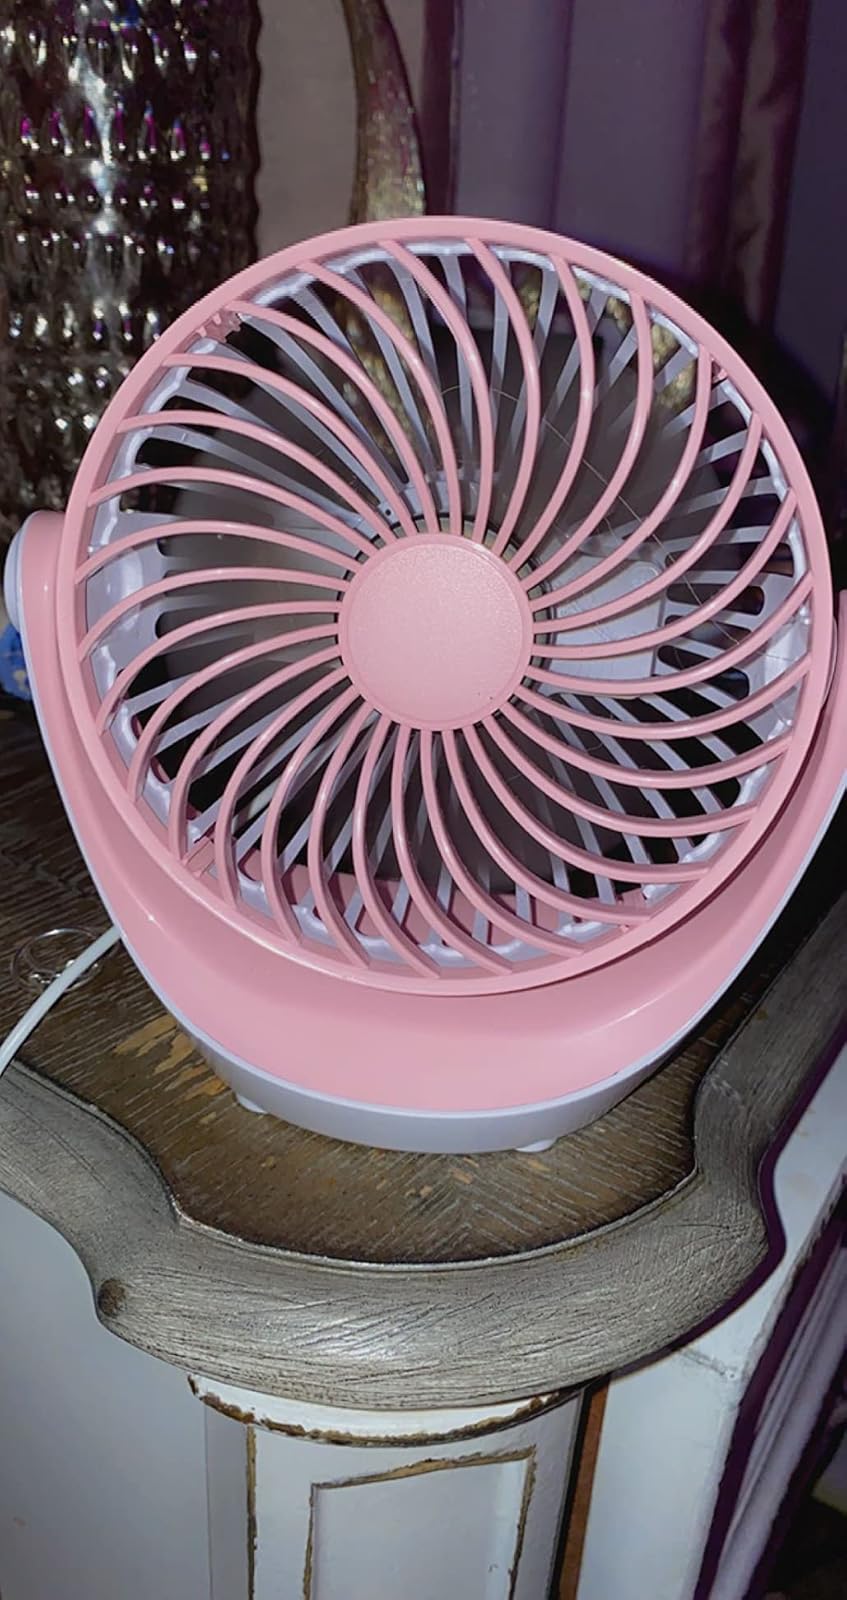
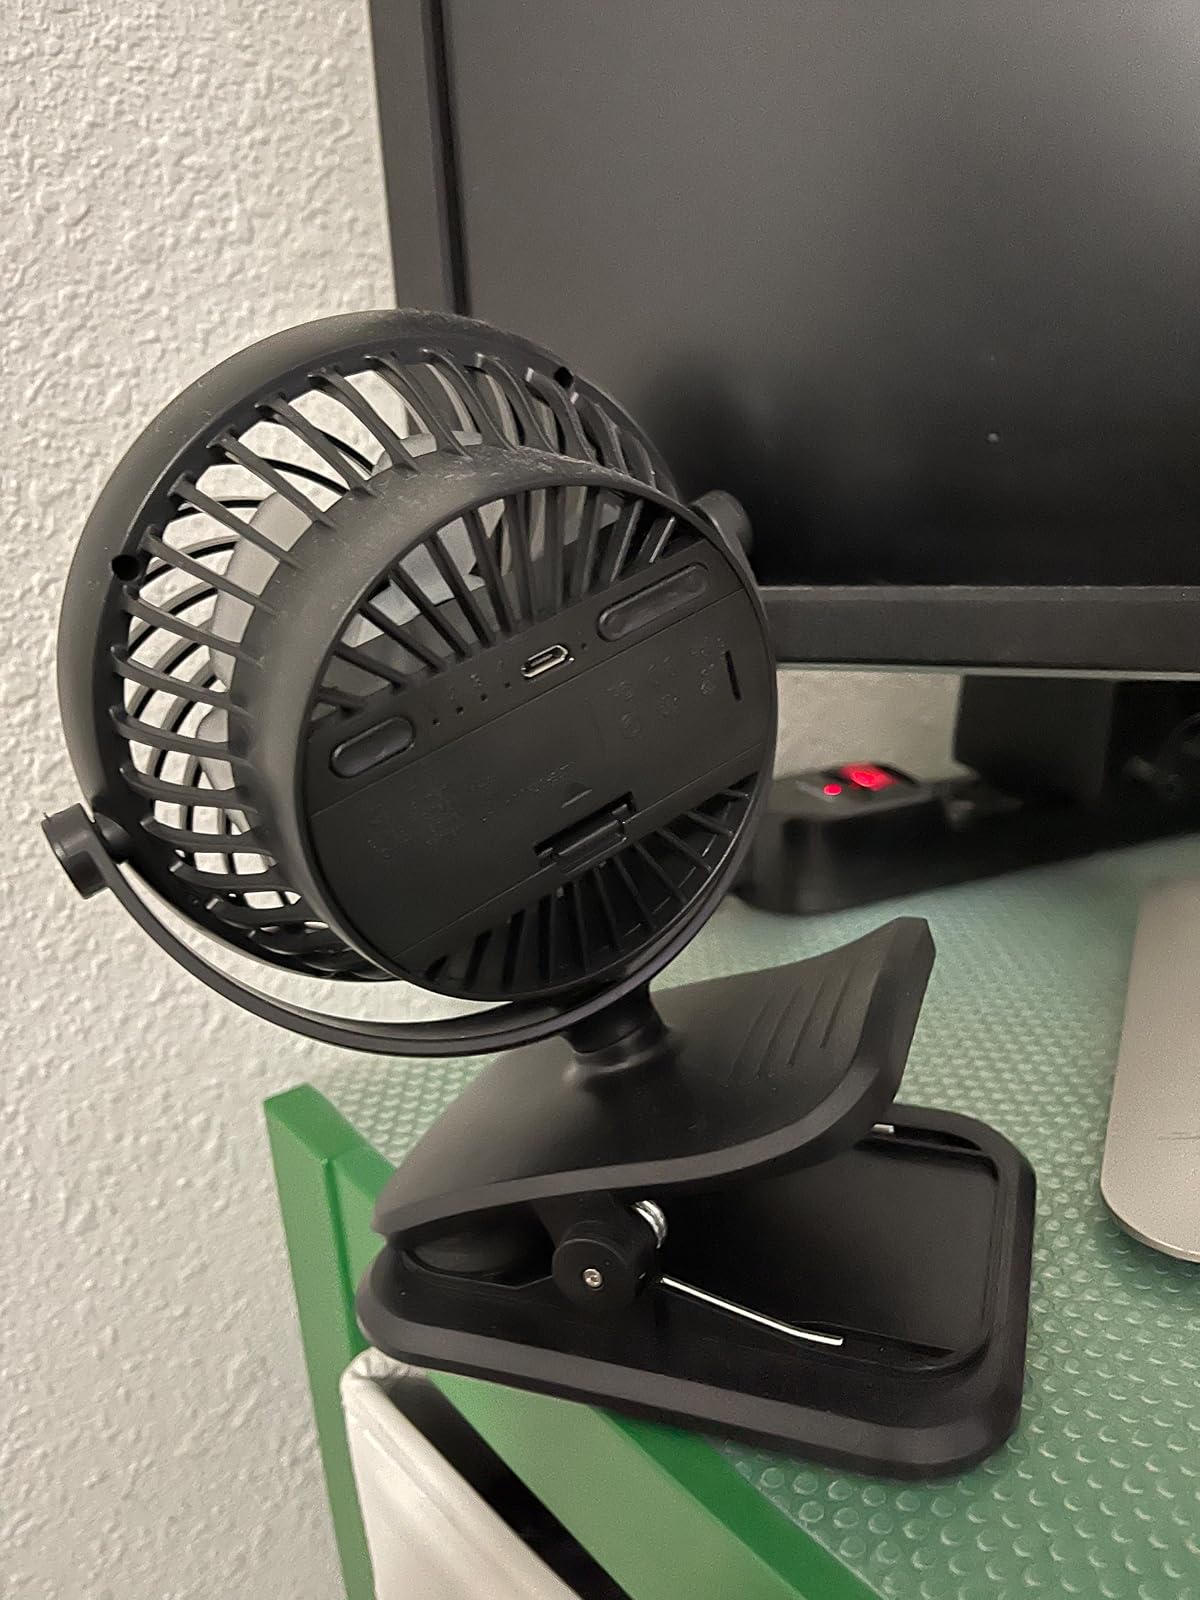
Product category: fan
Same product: no